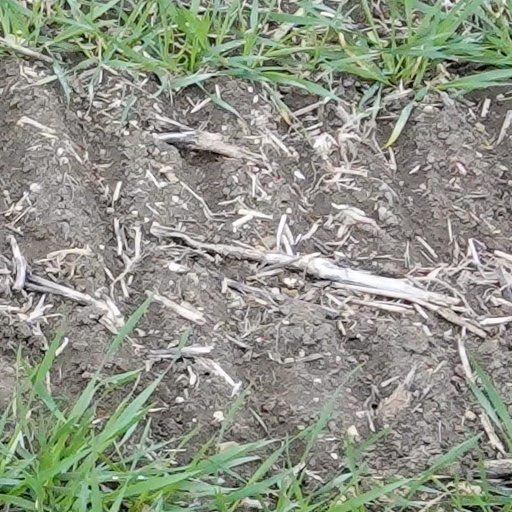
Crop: wheat